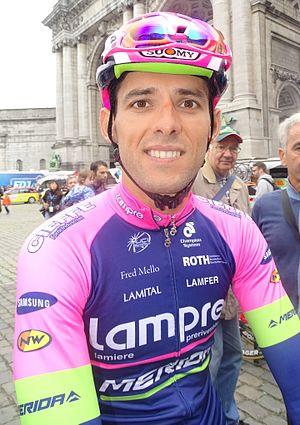
Brussels Cycling Classic 2015.
Mário Jorge Faria da Costa, né le 15 novembre 1985 à Póvoa de Varzim, est un coureur cycliste portugais, professionnel de 2008 à 2016.